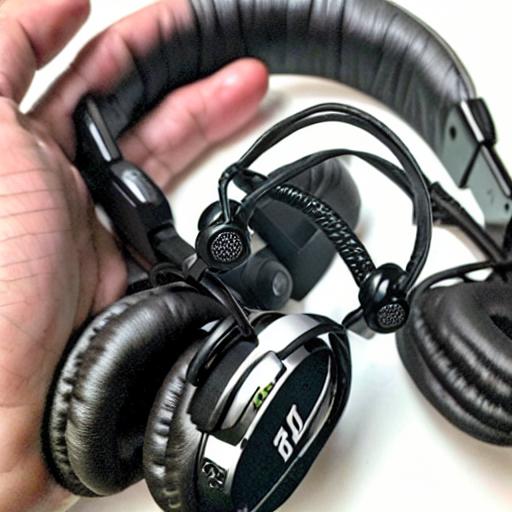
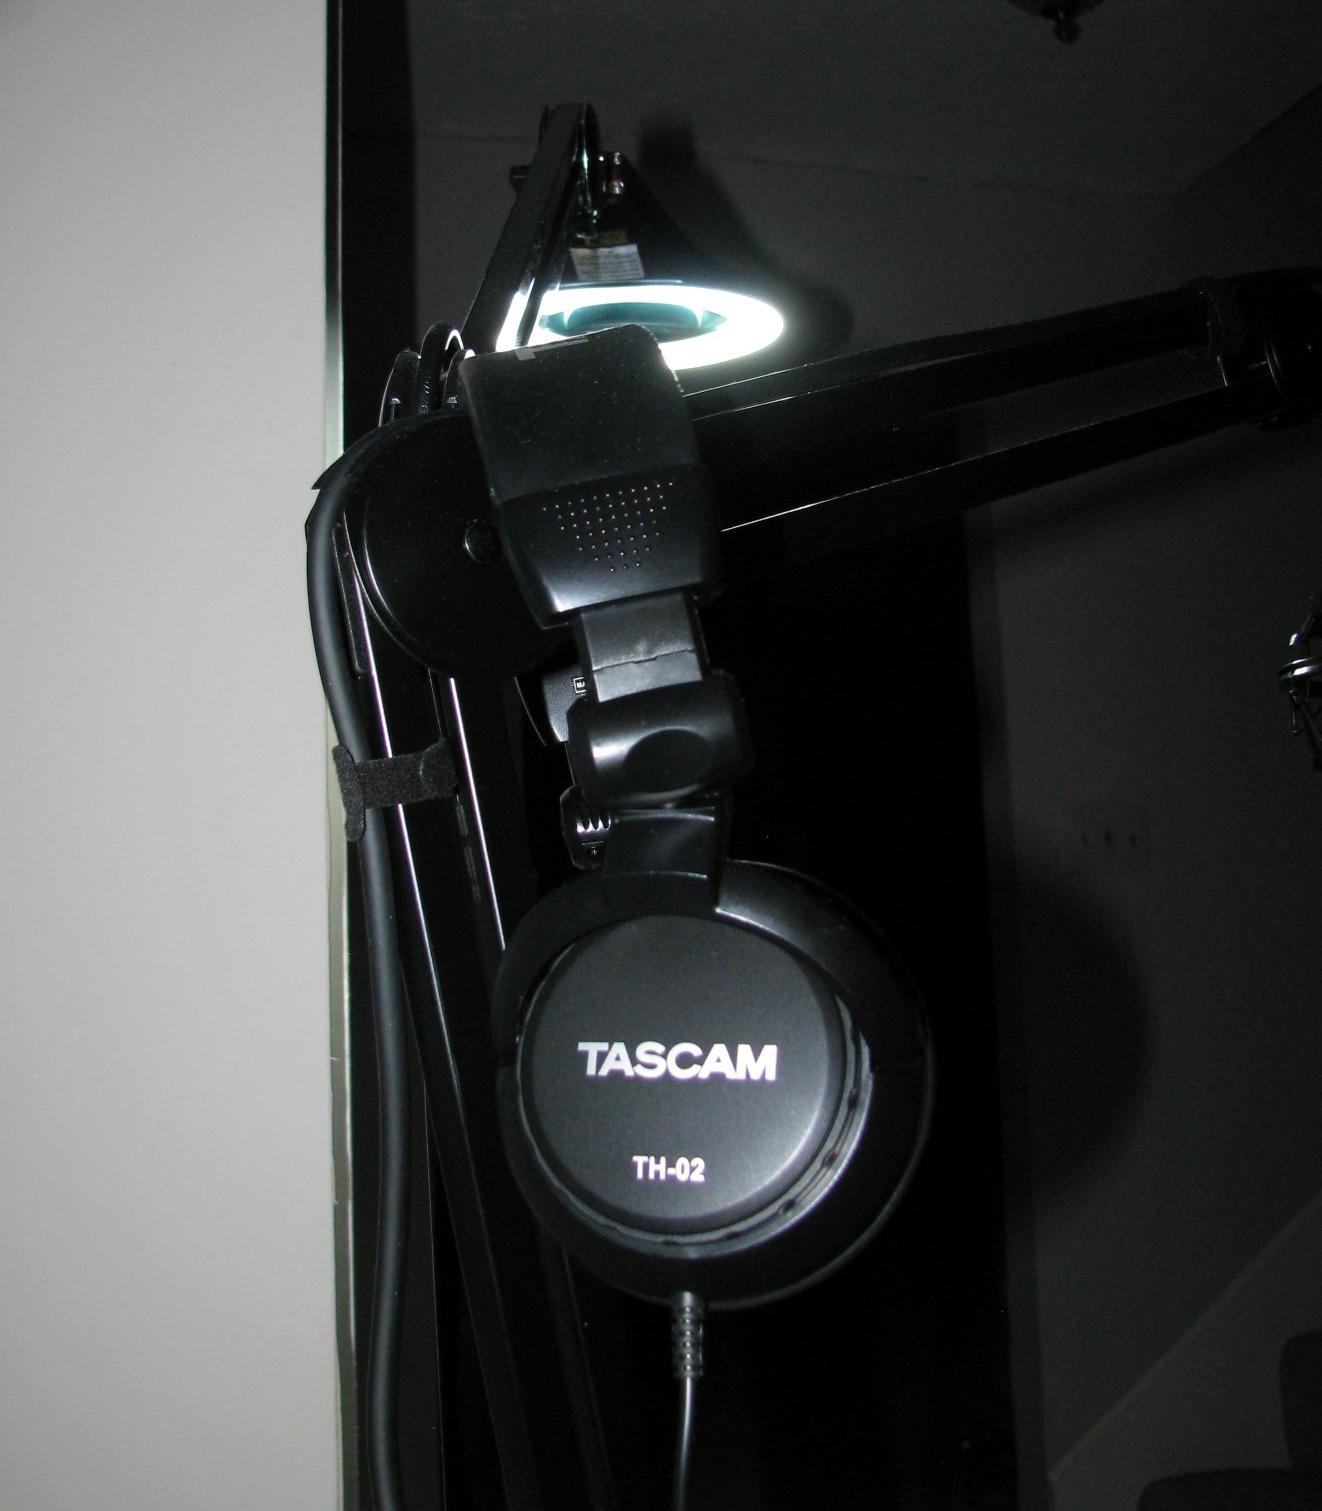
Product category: headphones
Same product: no